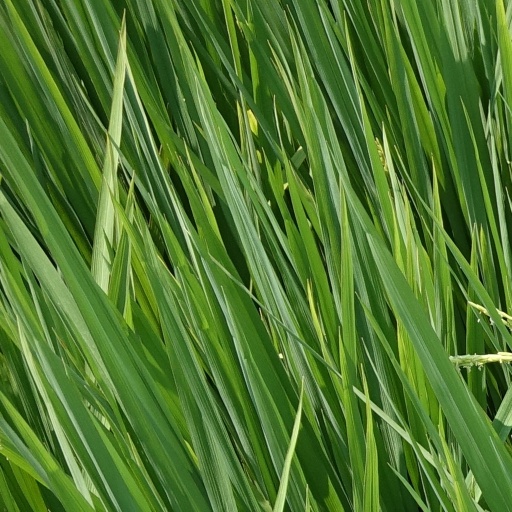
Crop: rice